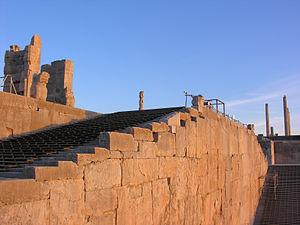
Un escalier est une construction architecturale constituée d'une suite régulière de marches, ou degrés, permettant d'accéder à un étage, de passer d'un niveau à un autre en montant et descendant. Le terme a pour origine étymologique « scala », l'« échelle » en latin. Le métier correspondant est celui d'escaliéteur.